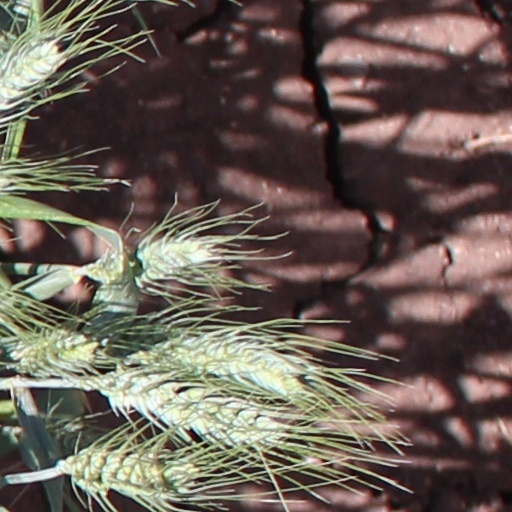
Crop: wheat